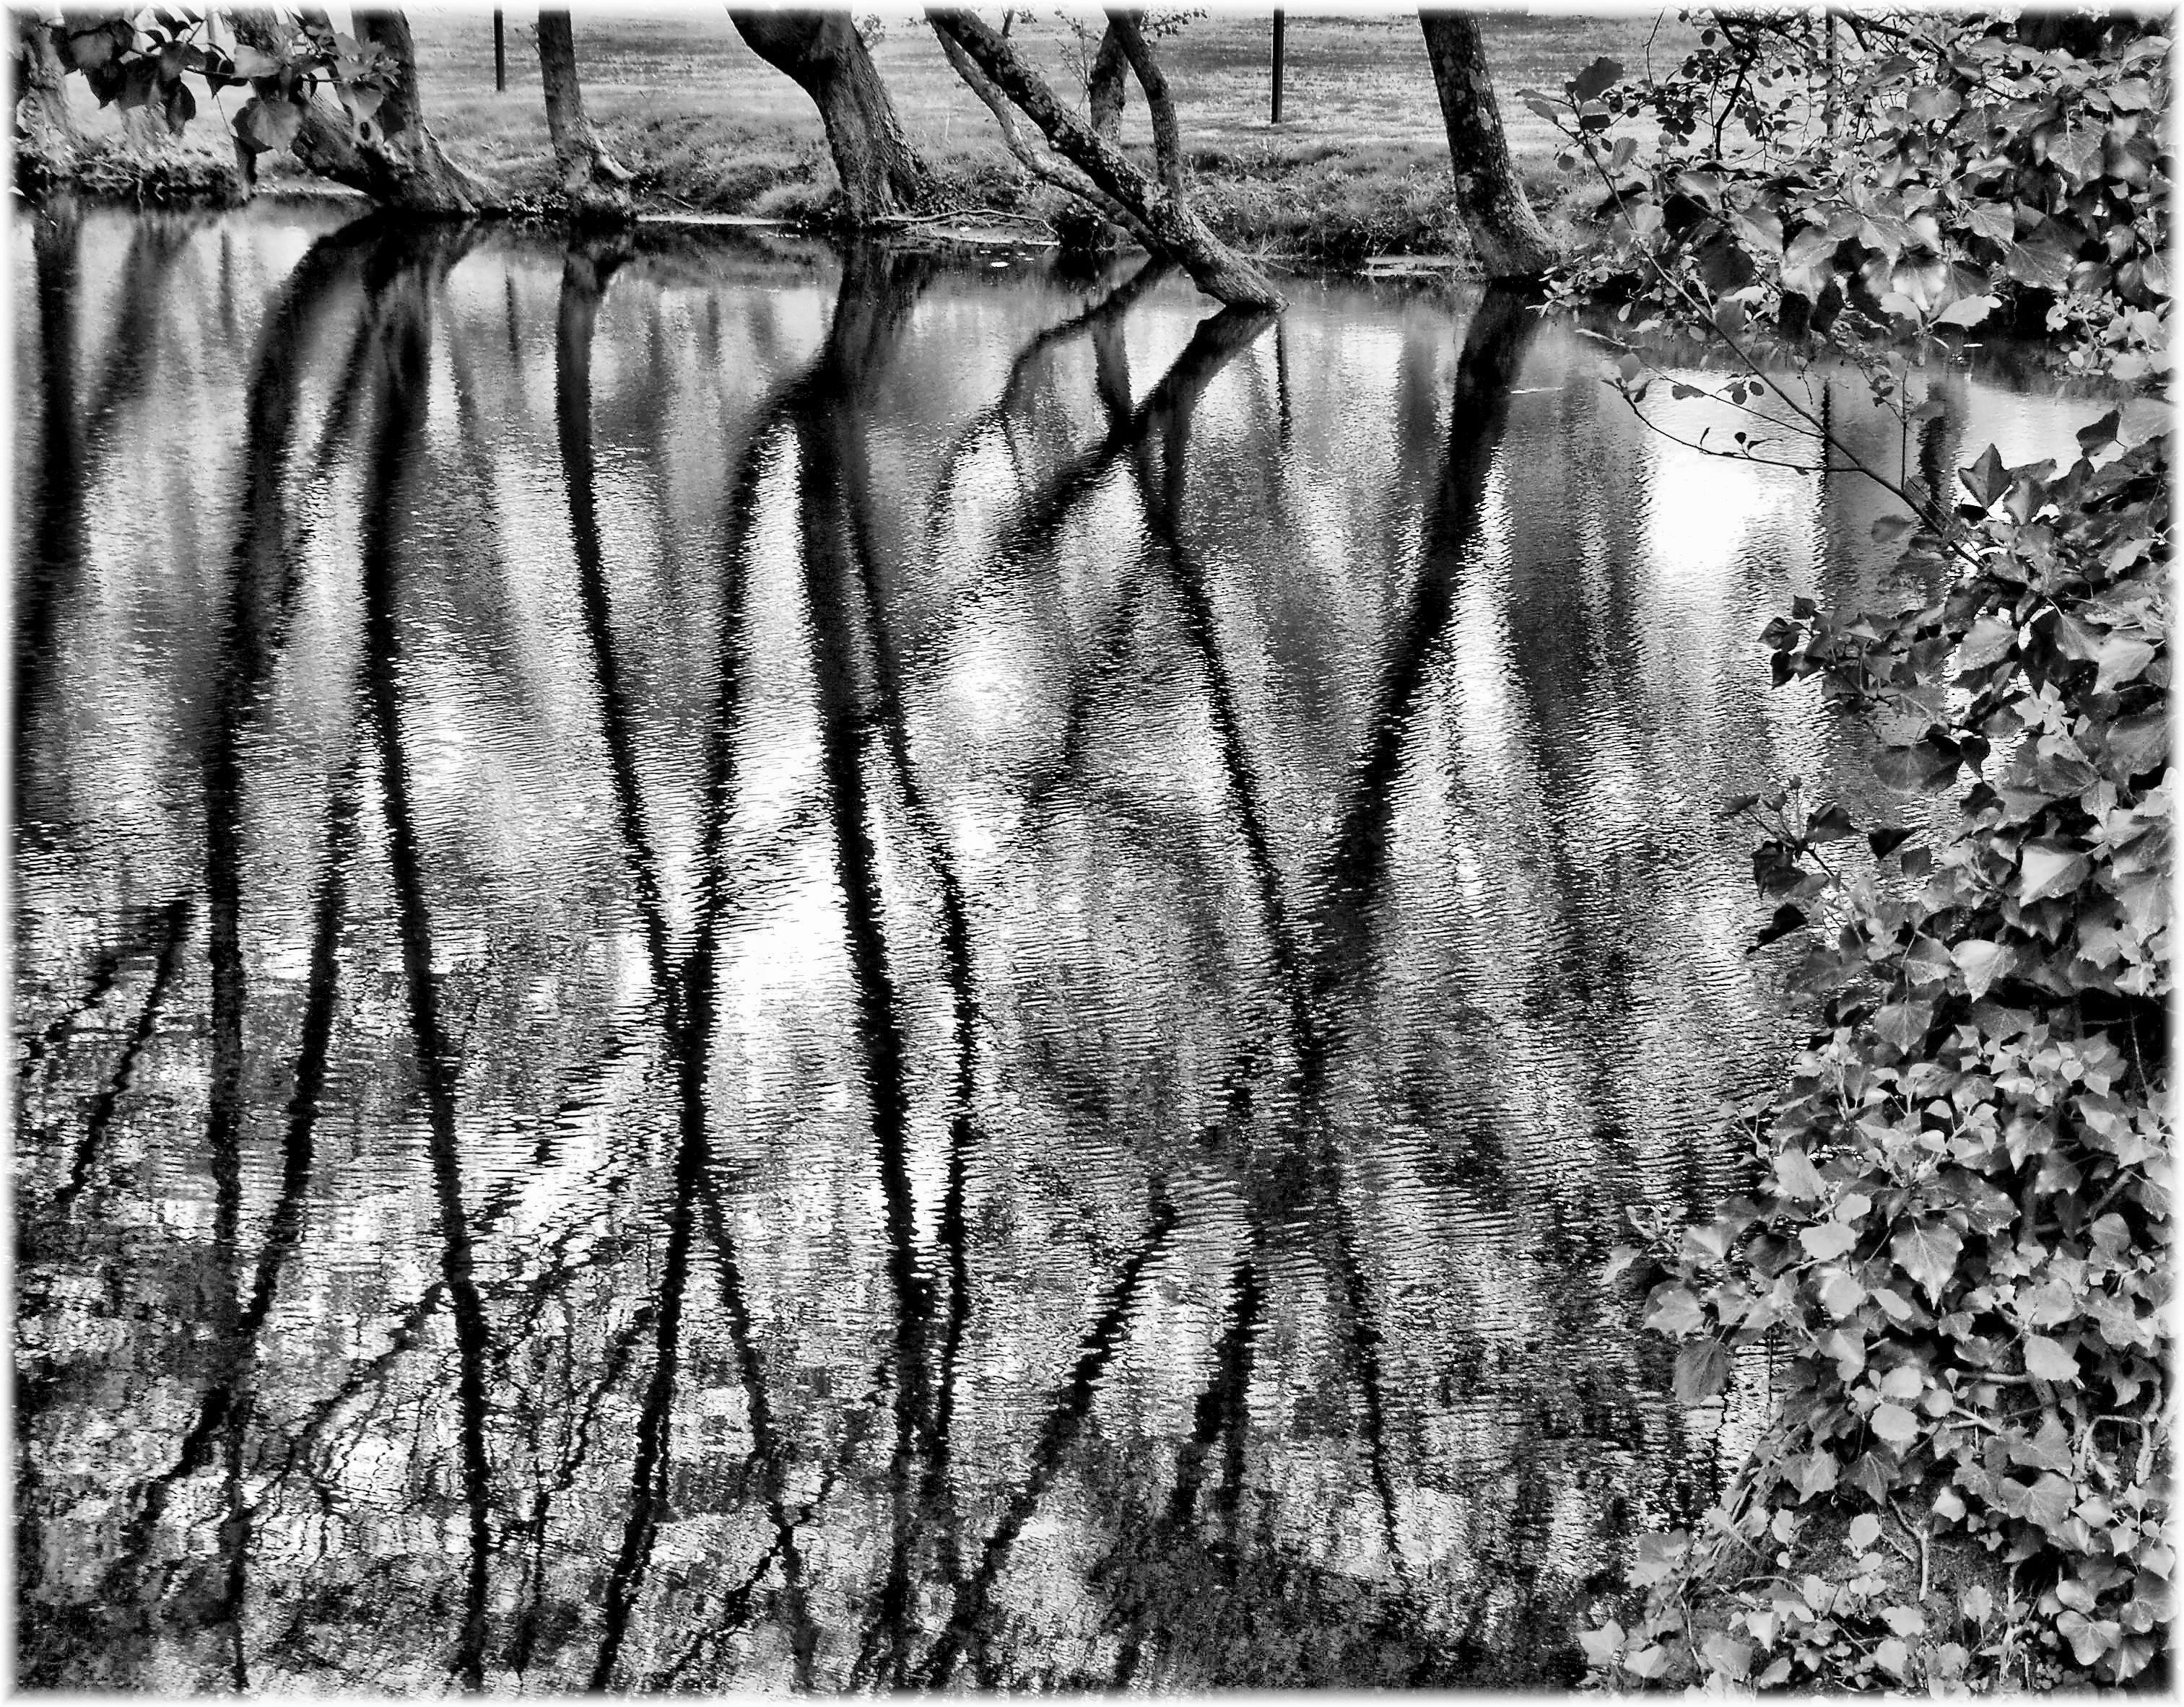
tree, water, forest, branch, black and white, plant, wood, photography, texture, trunk, river, europe, birch, monochrome, bw, spain, espagne, sketch, drawing, photograph, reflections, reflejos, europa, agua, rio, galicia, blancoynegro, espanha, bn, espana, monocromo, ourense, galiza, auga, galice, brancoenegro, reflexos, allariz, provinciadeourense, arnoia, monochrome photography, woody plant